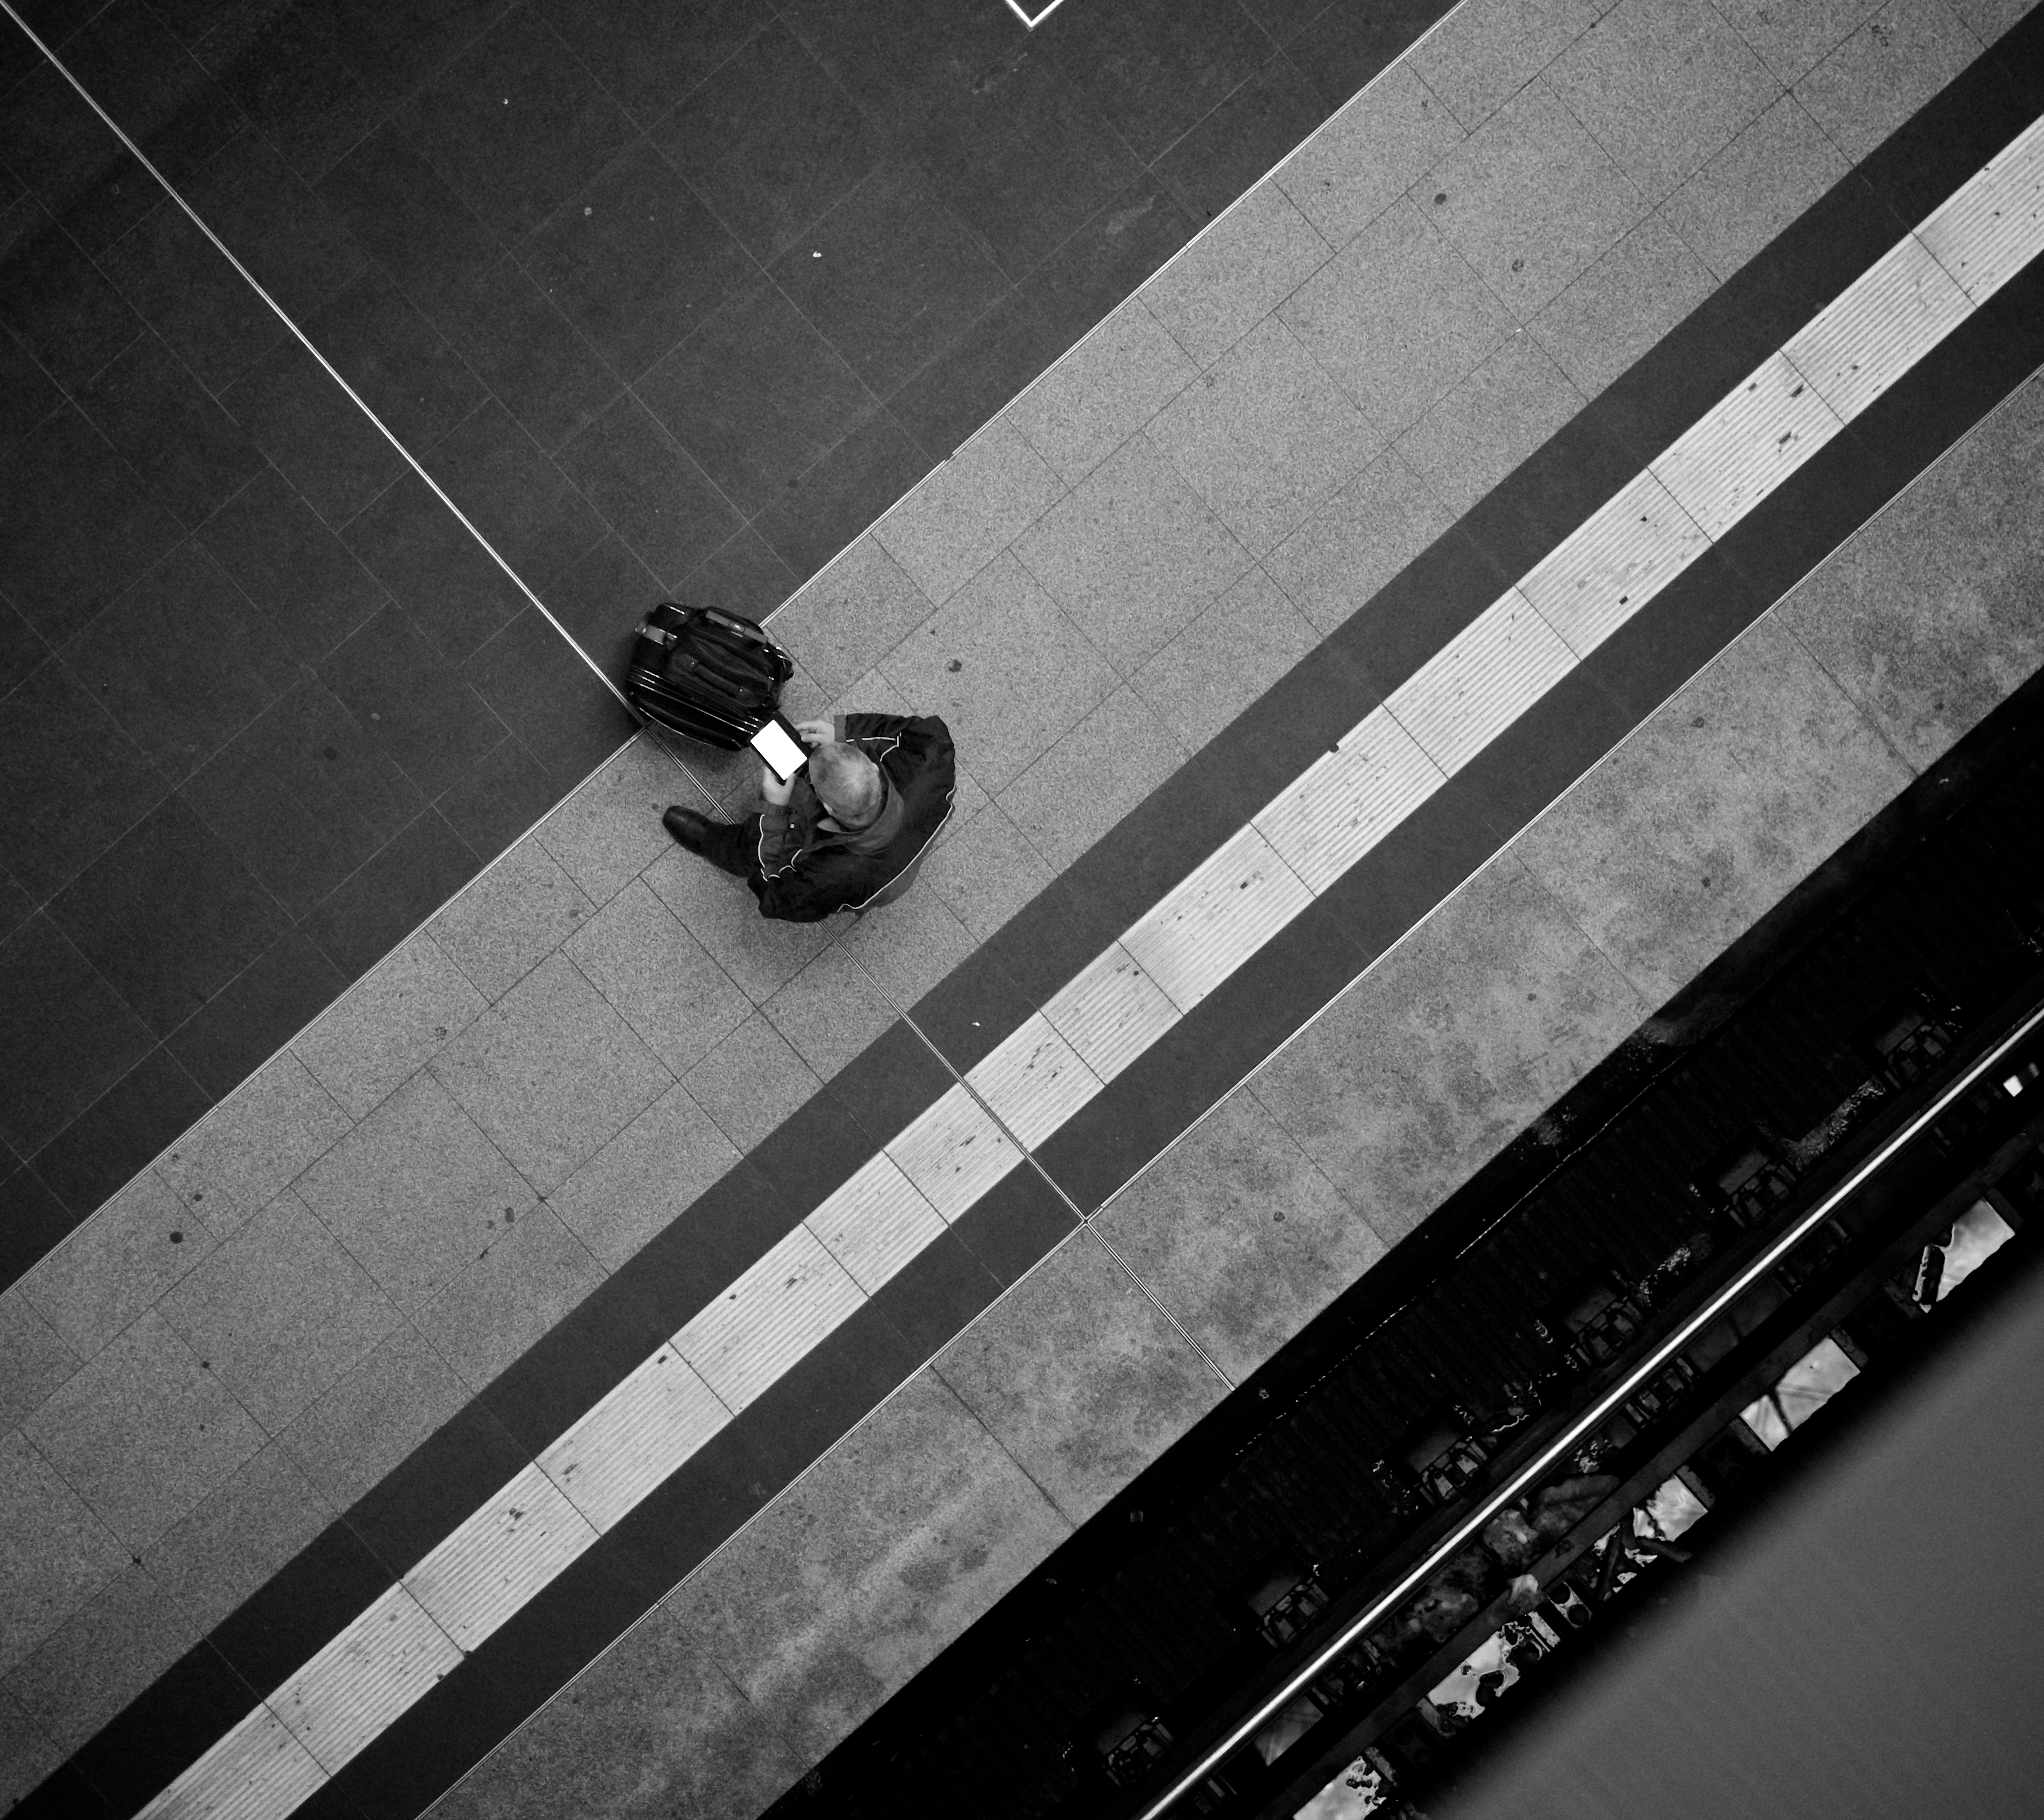
light, black and white, white, street, photography, floor, ebook, line, shadow, training, darkness, black, monochrome, streetphotography, flickr, thomas, video, olympus, omd, fuji, shape, leica, monochrom, leuthard, hcb, thomasleuthard, flooring, monochrome photography